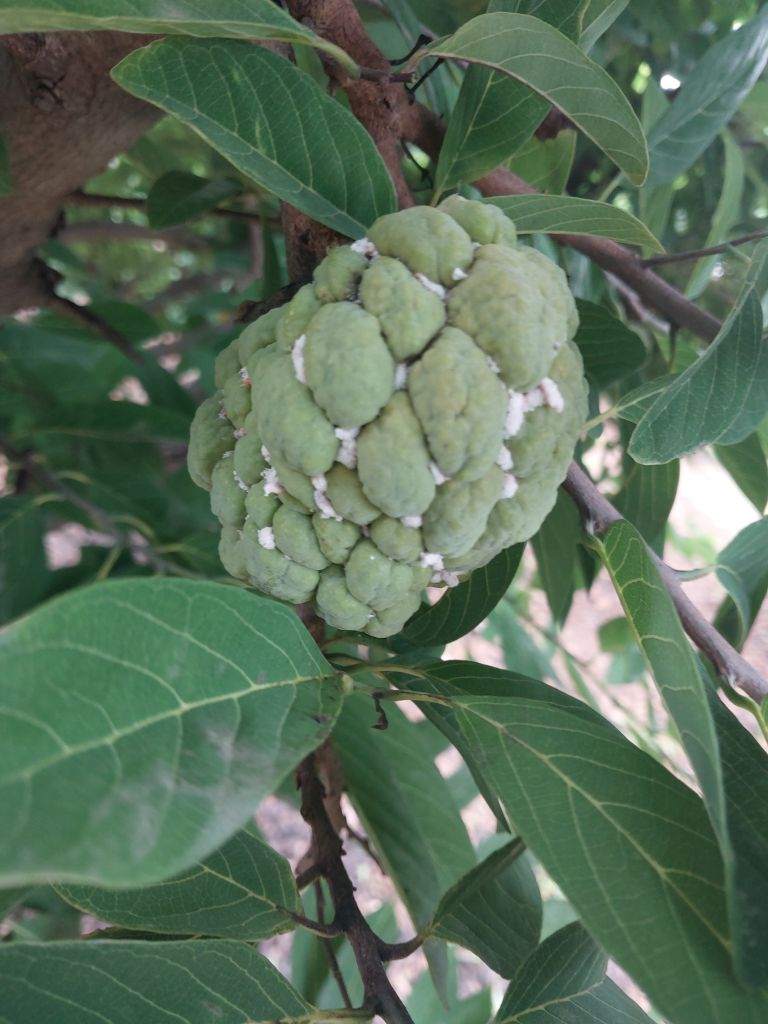
Disease label: Mealy Bug